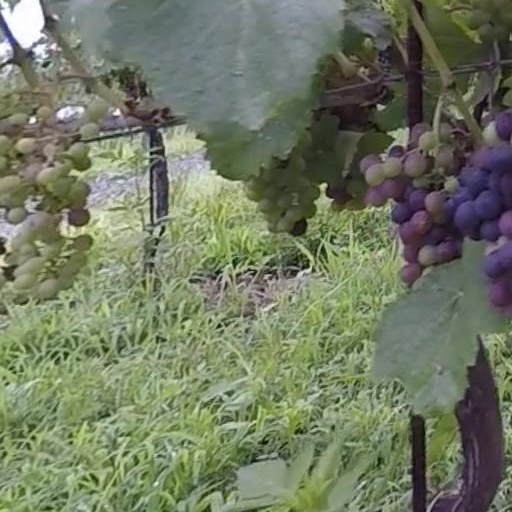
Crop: grape